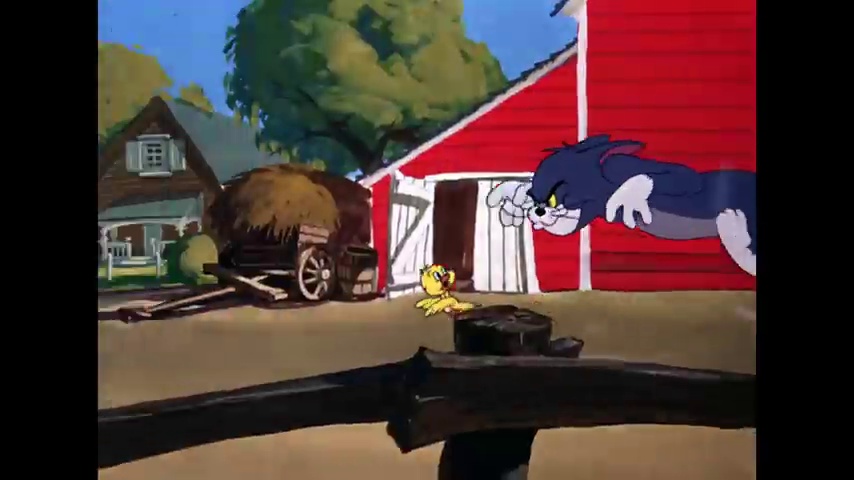
Portrait style: Cartoon Portrait